Describe the emotion expressed in this image:  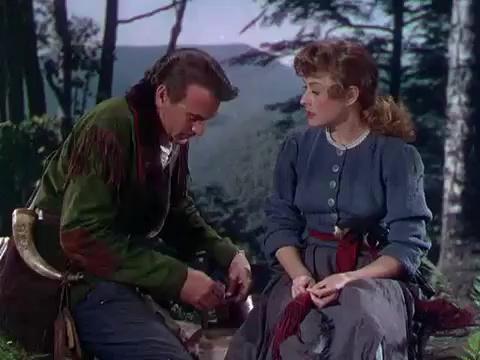
This person displays Suffering, valence and arousal with moderate intensity.